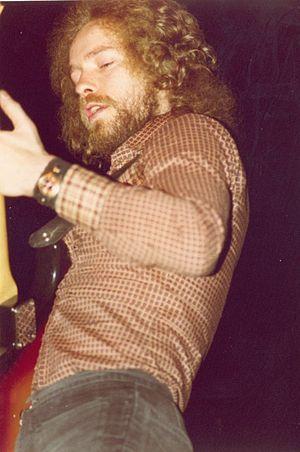
Eric Bell est un musicien né le 3 septembre 1947 à Belfast en Irlande du Nord.